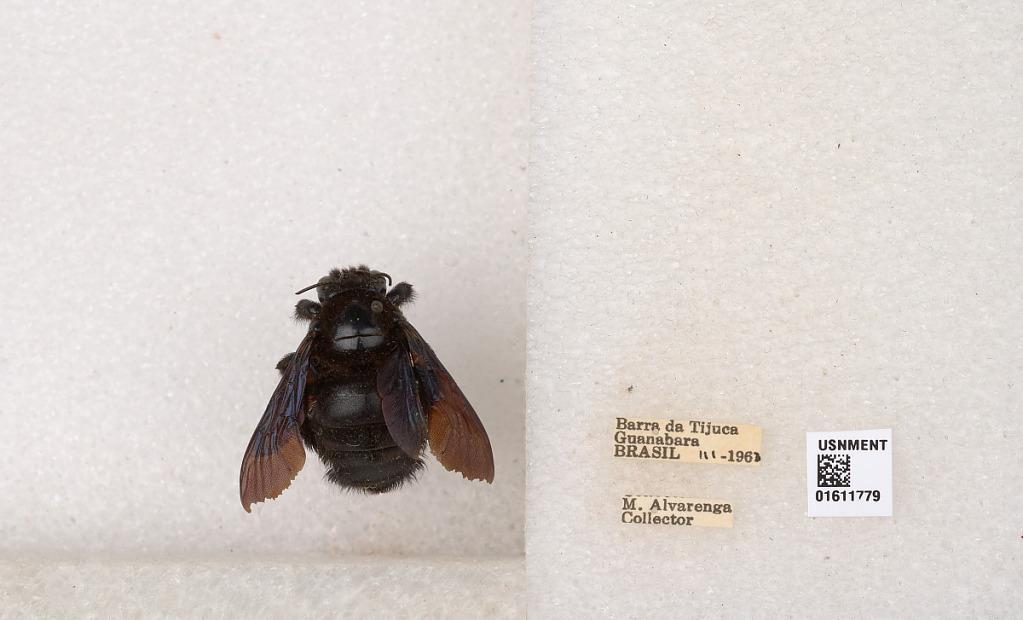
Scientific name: Xylocopa
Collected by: C. Jativa
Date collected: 1963-3-1
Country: Brazil
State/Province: Rio de Janeiro
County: Rio de Janeiro
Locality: Barra da Tijuca, Guanabara